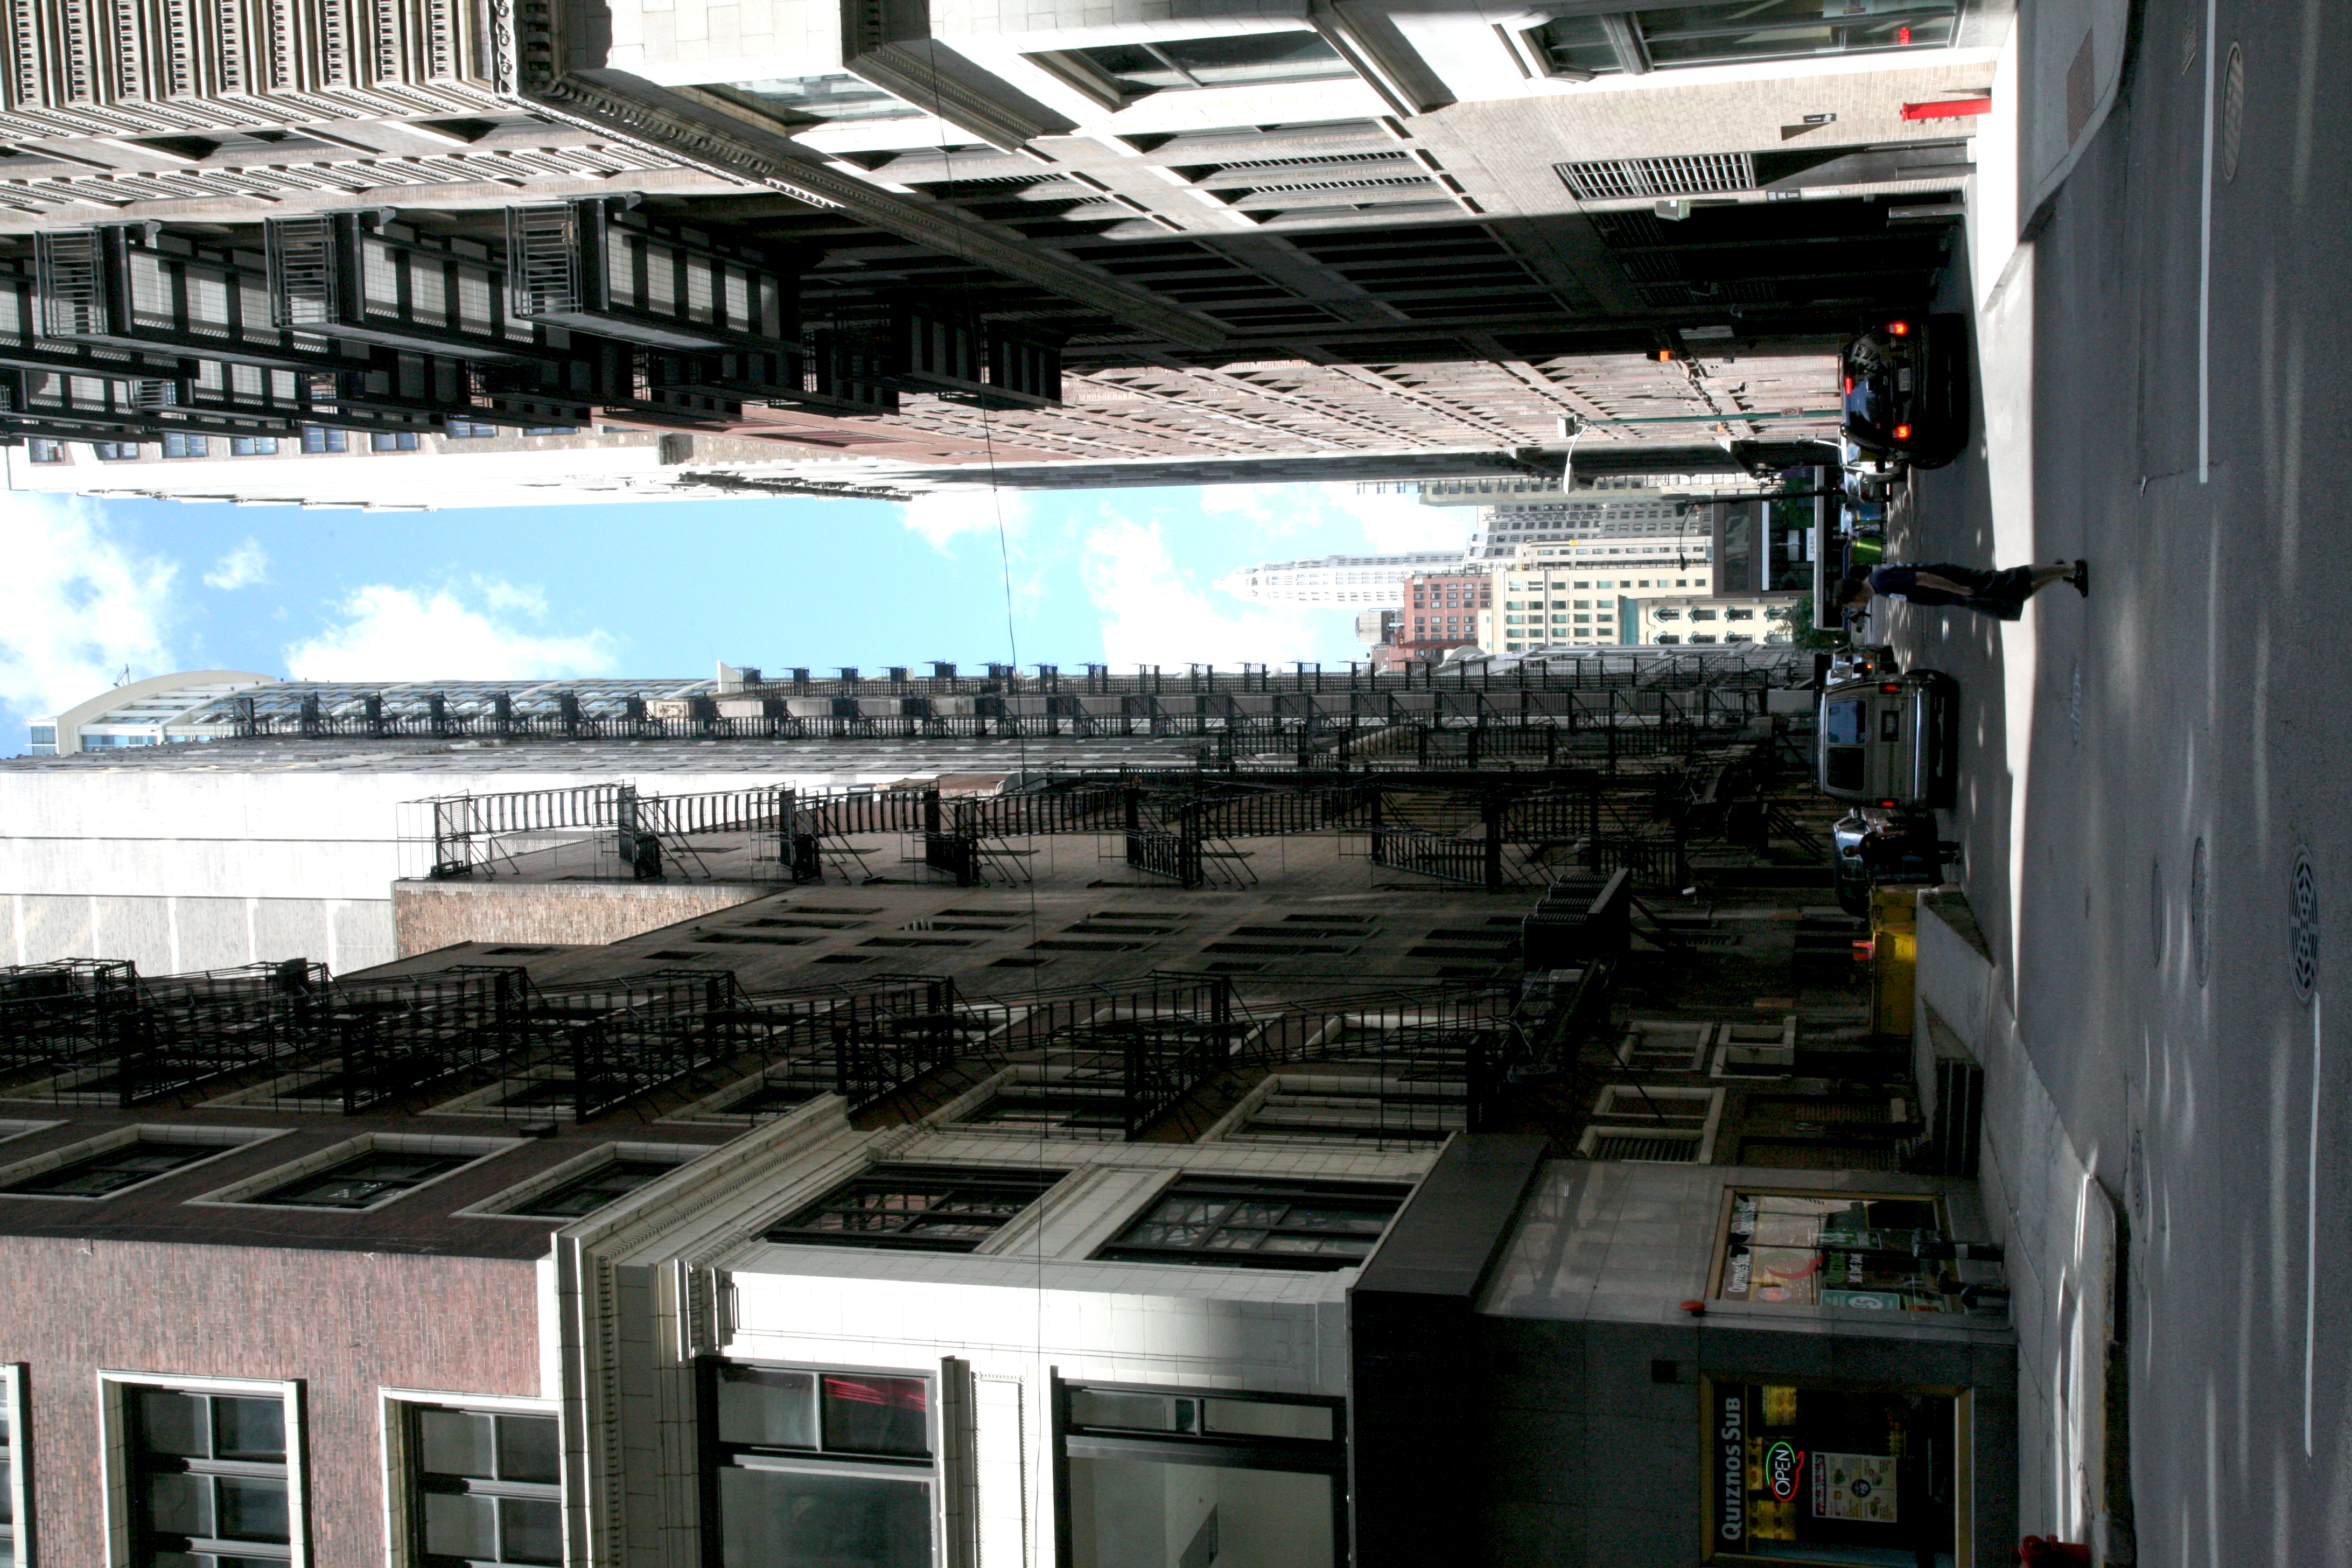
pedestrian, architecture, road, street, building, alley, city, skyscraper, cityscape, downtown, chicago, facade, lane, tower block, infrastructure, 5d, loop, metropolis, condominium, pieton, neighbourhood, quiznos, urban area, residential area, human settlement, metropolitan area